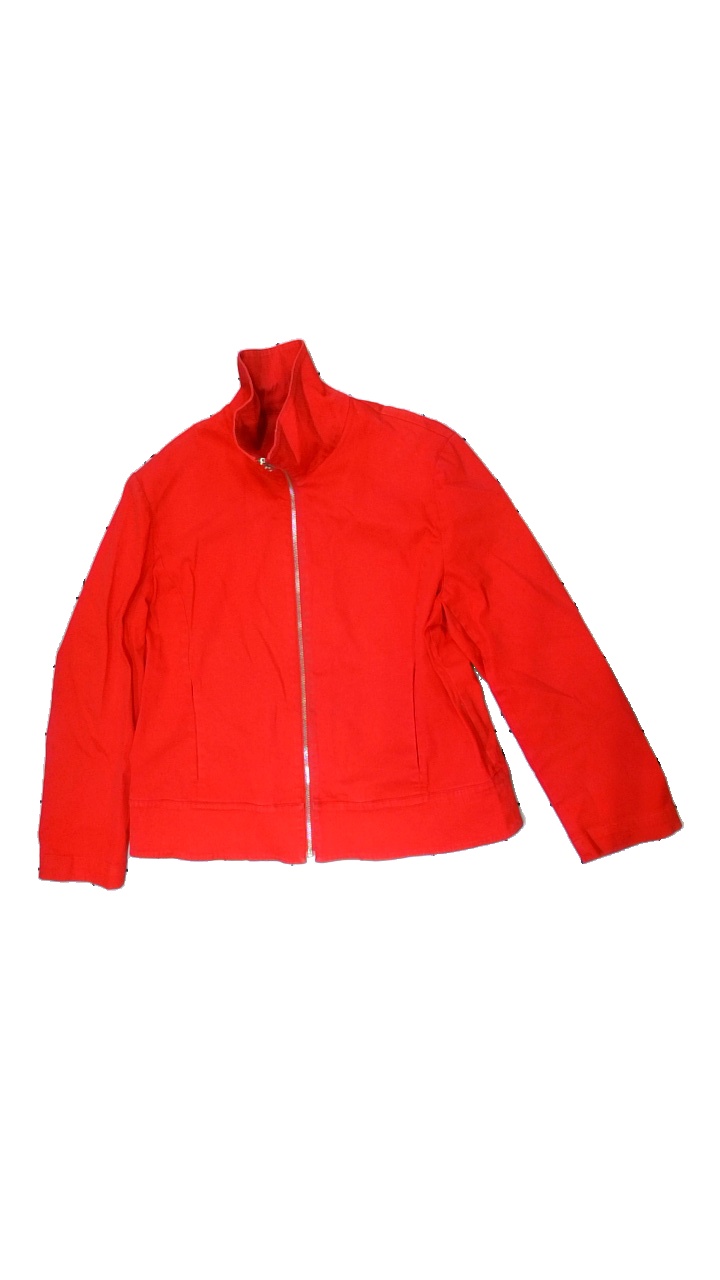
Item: Jacket (Ladies)
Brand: Cappuchini
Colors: Red
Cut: Regular
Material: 100% cotton
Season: All
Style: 90s
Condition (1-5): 3
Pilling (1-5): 3
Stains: Minor
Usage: Reuse
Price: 50-100